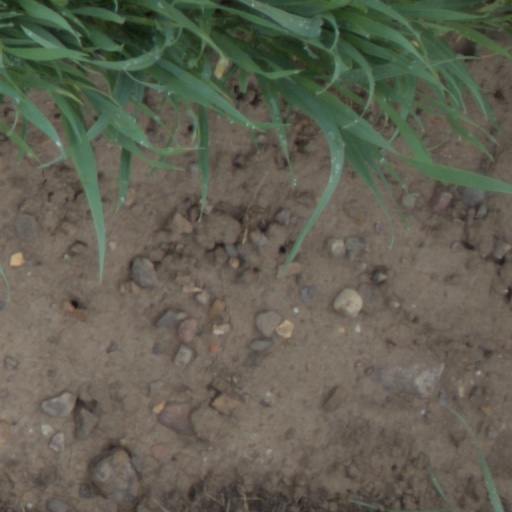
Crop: wheat